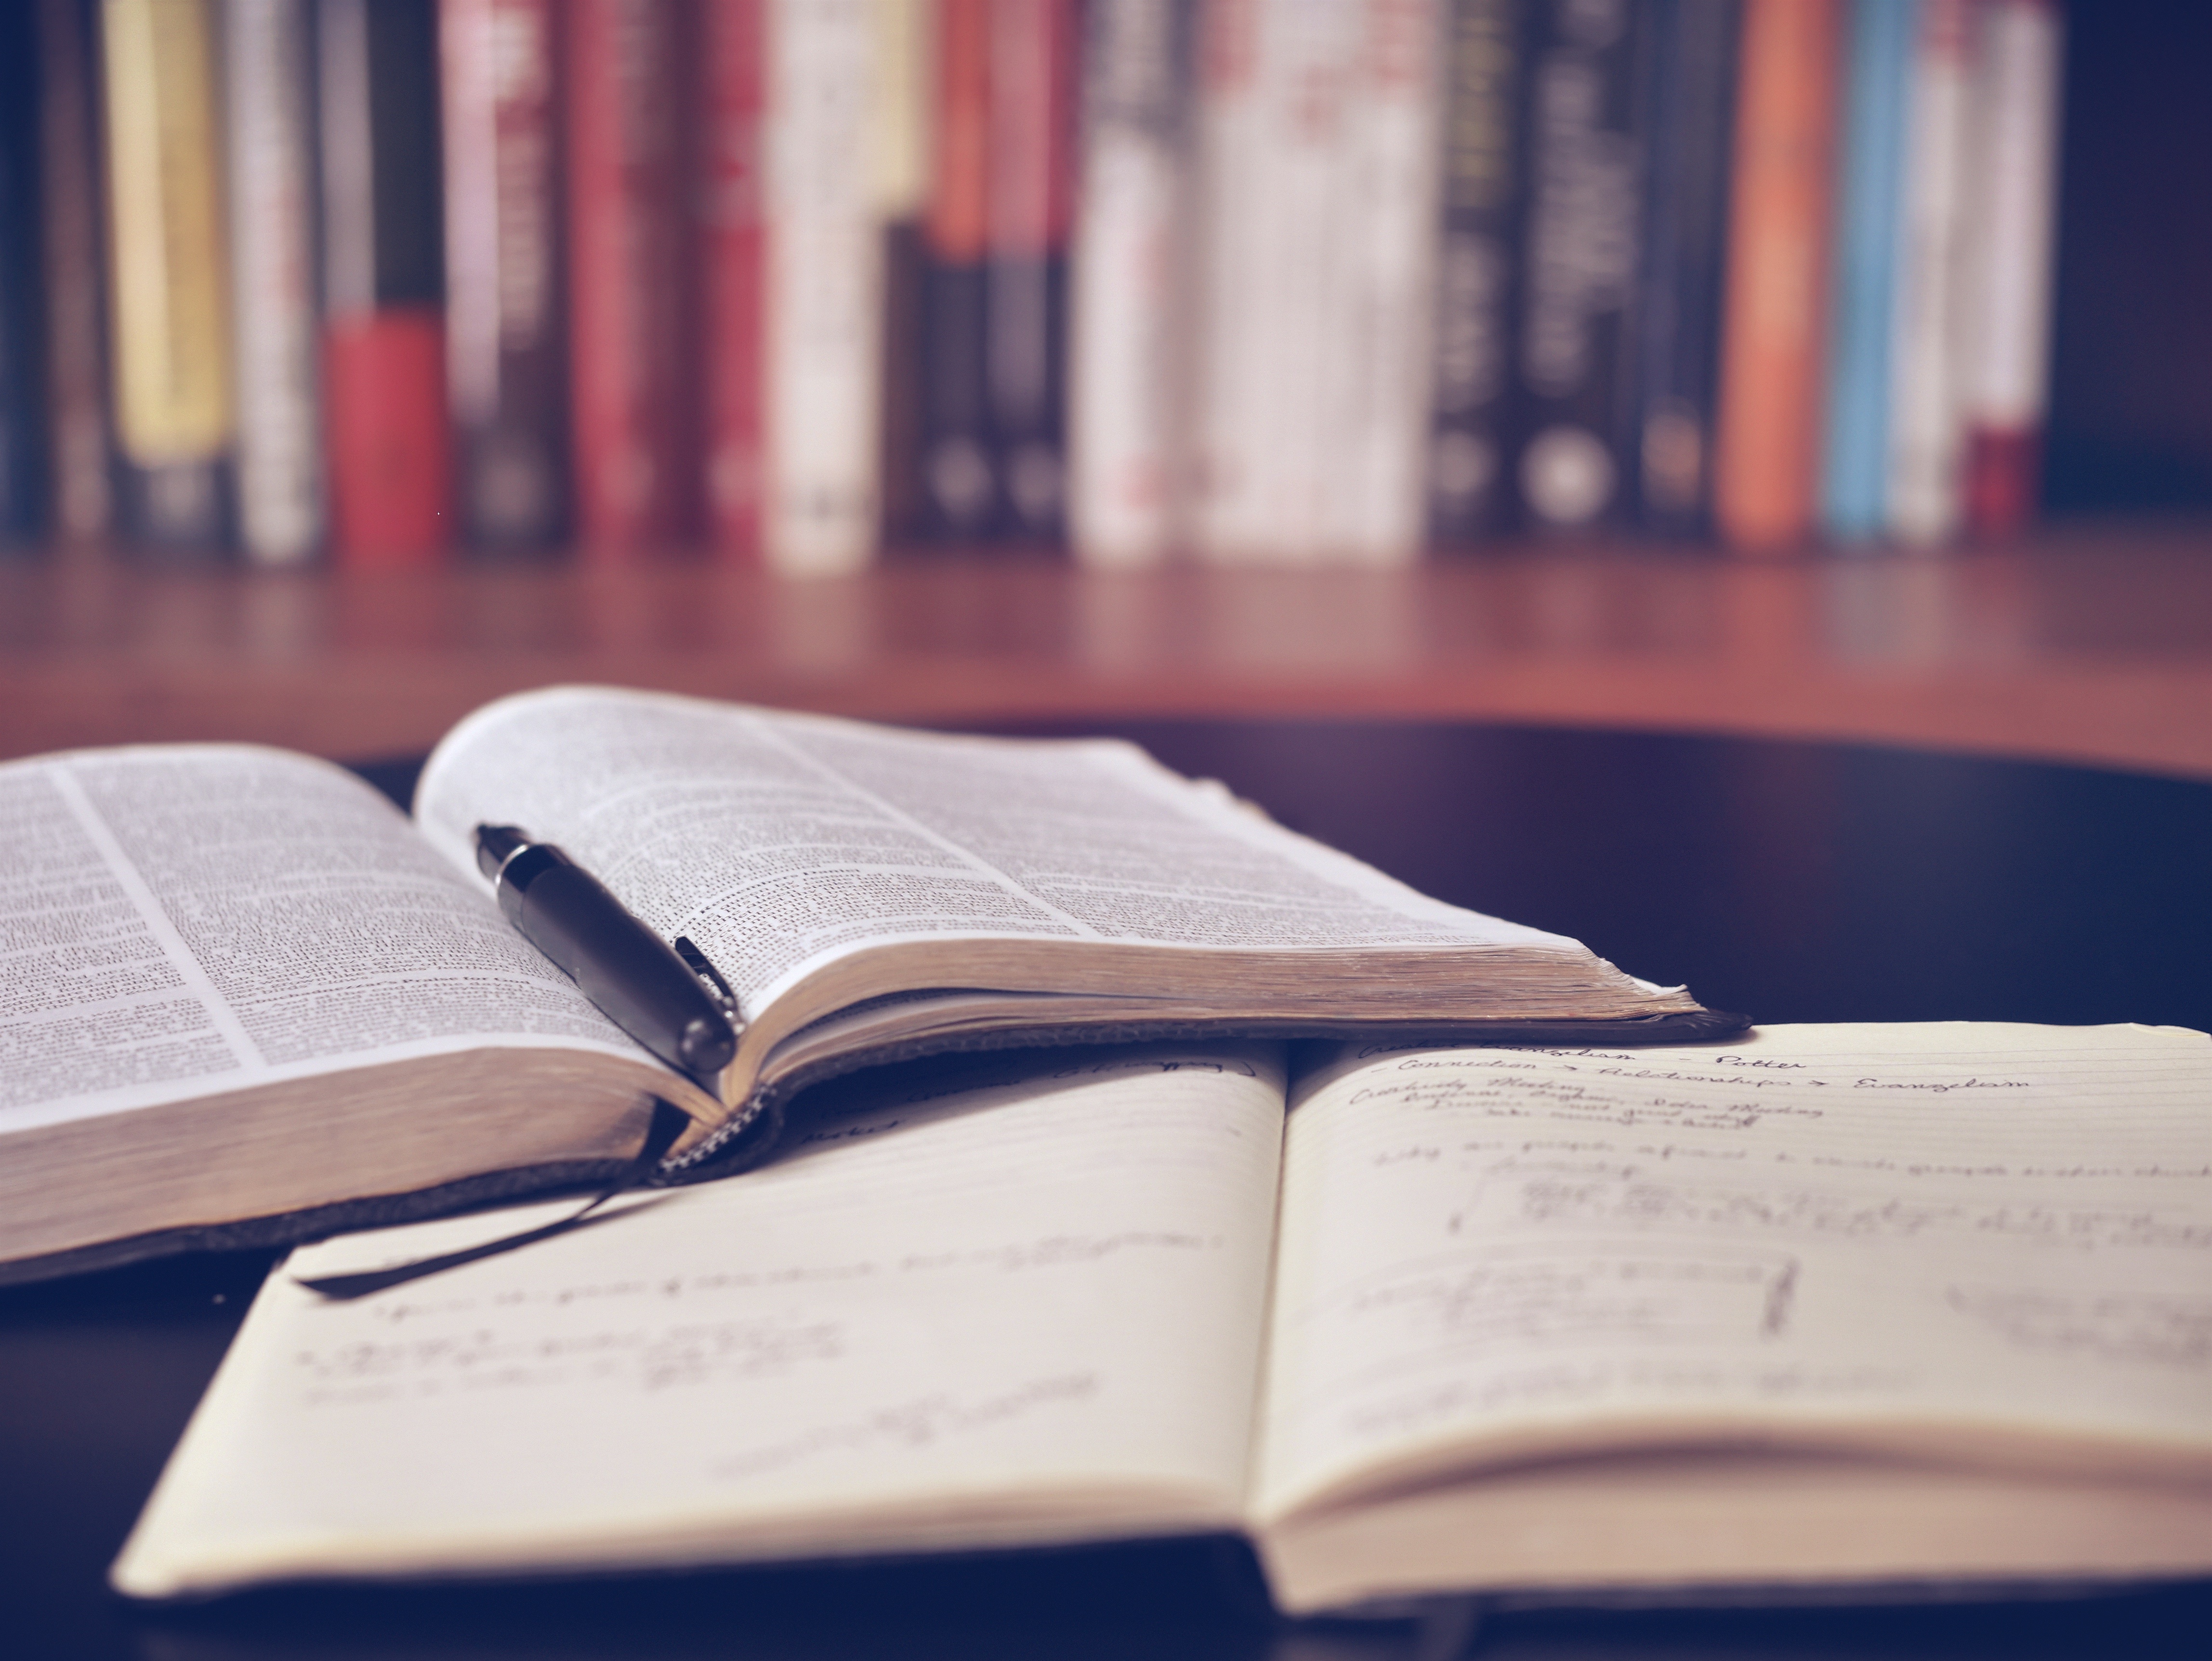
writing, book, reading, close up, brand, design, document, shape